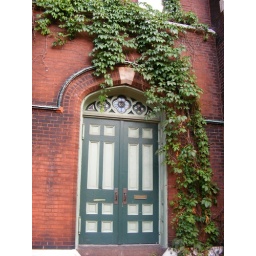
I loved the ivy growing over the door of this old building in St. Louis, MOTaken 2008